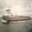
Label: ship